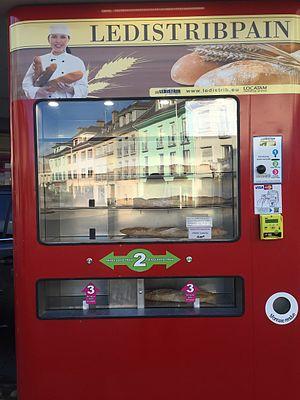
FIG2016 dans les Vosges
Liste chronologique d'inventions françaises.